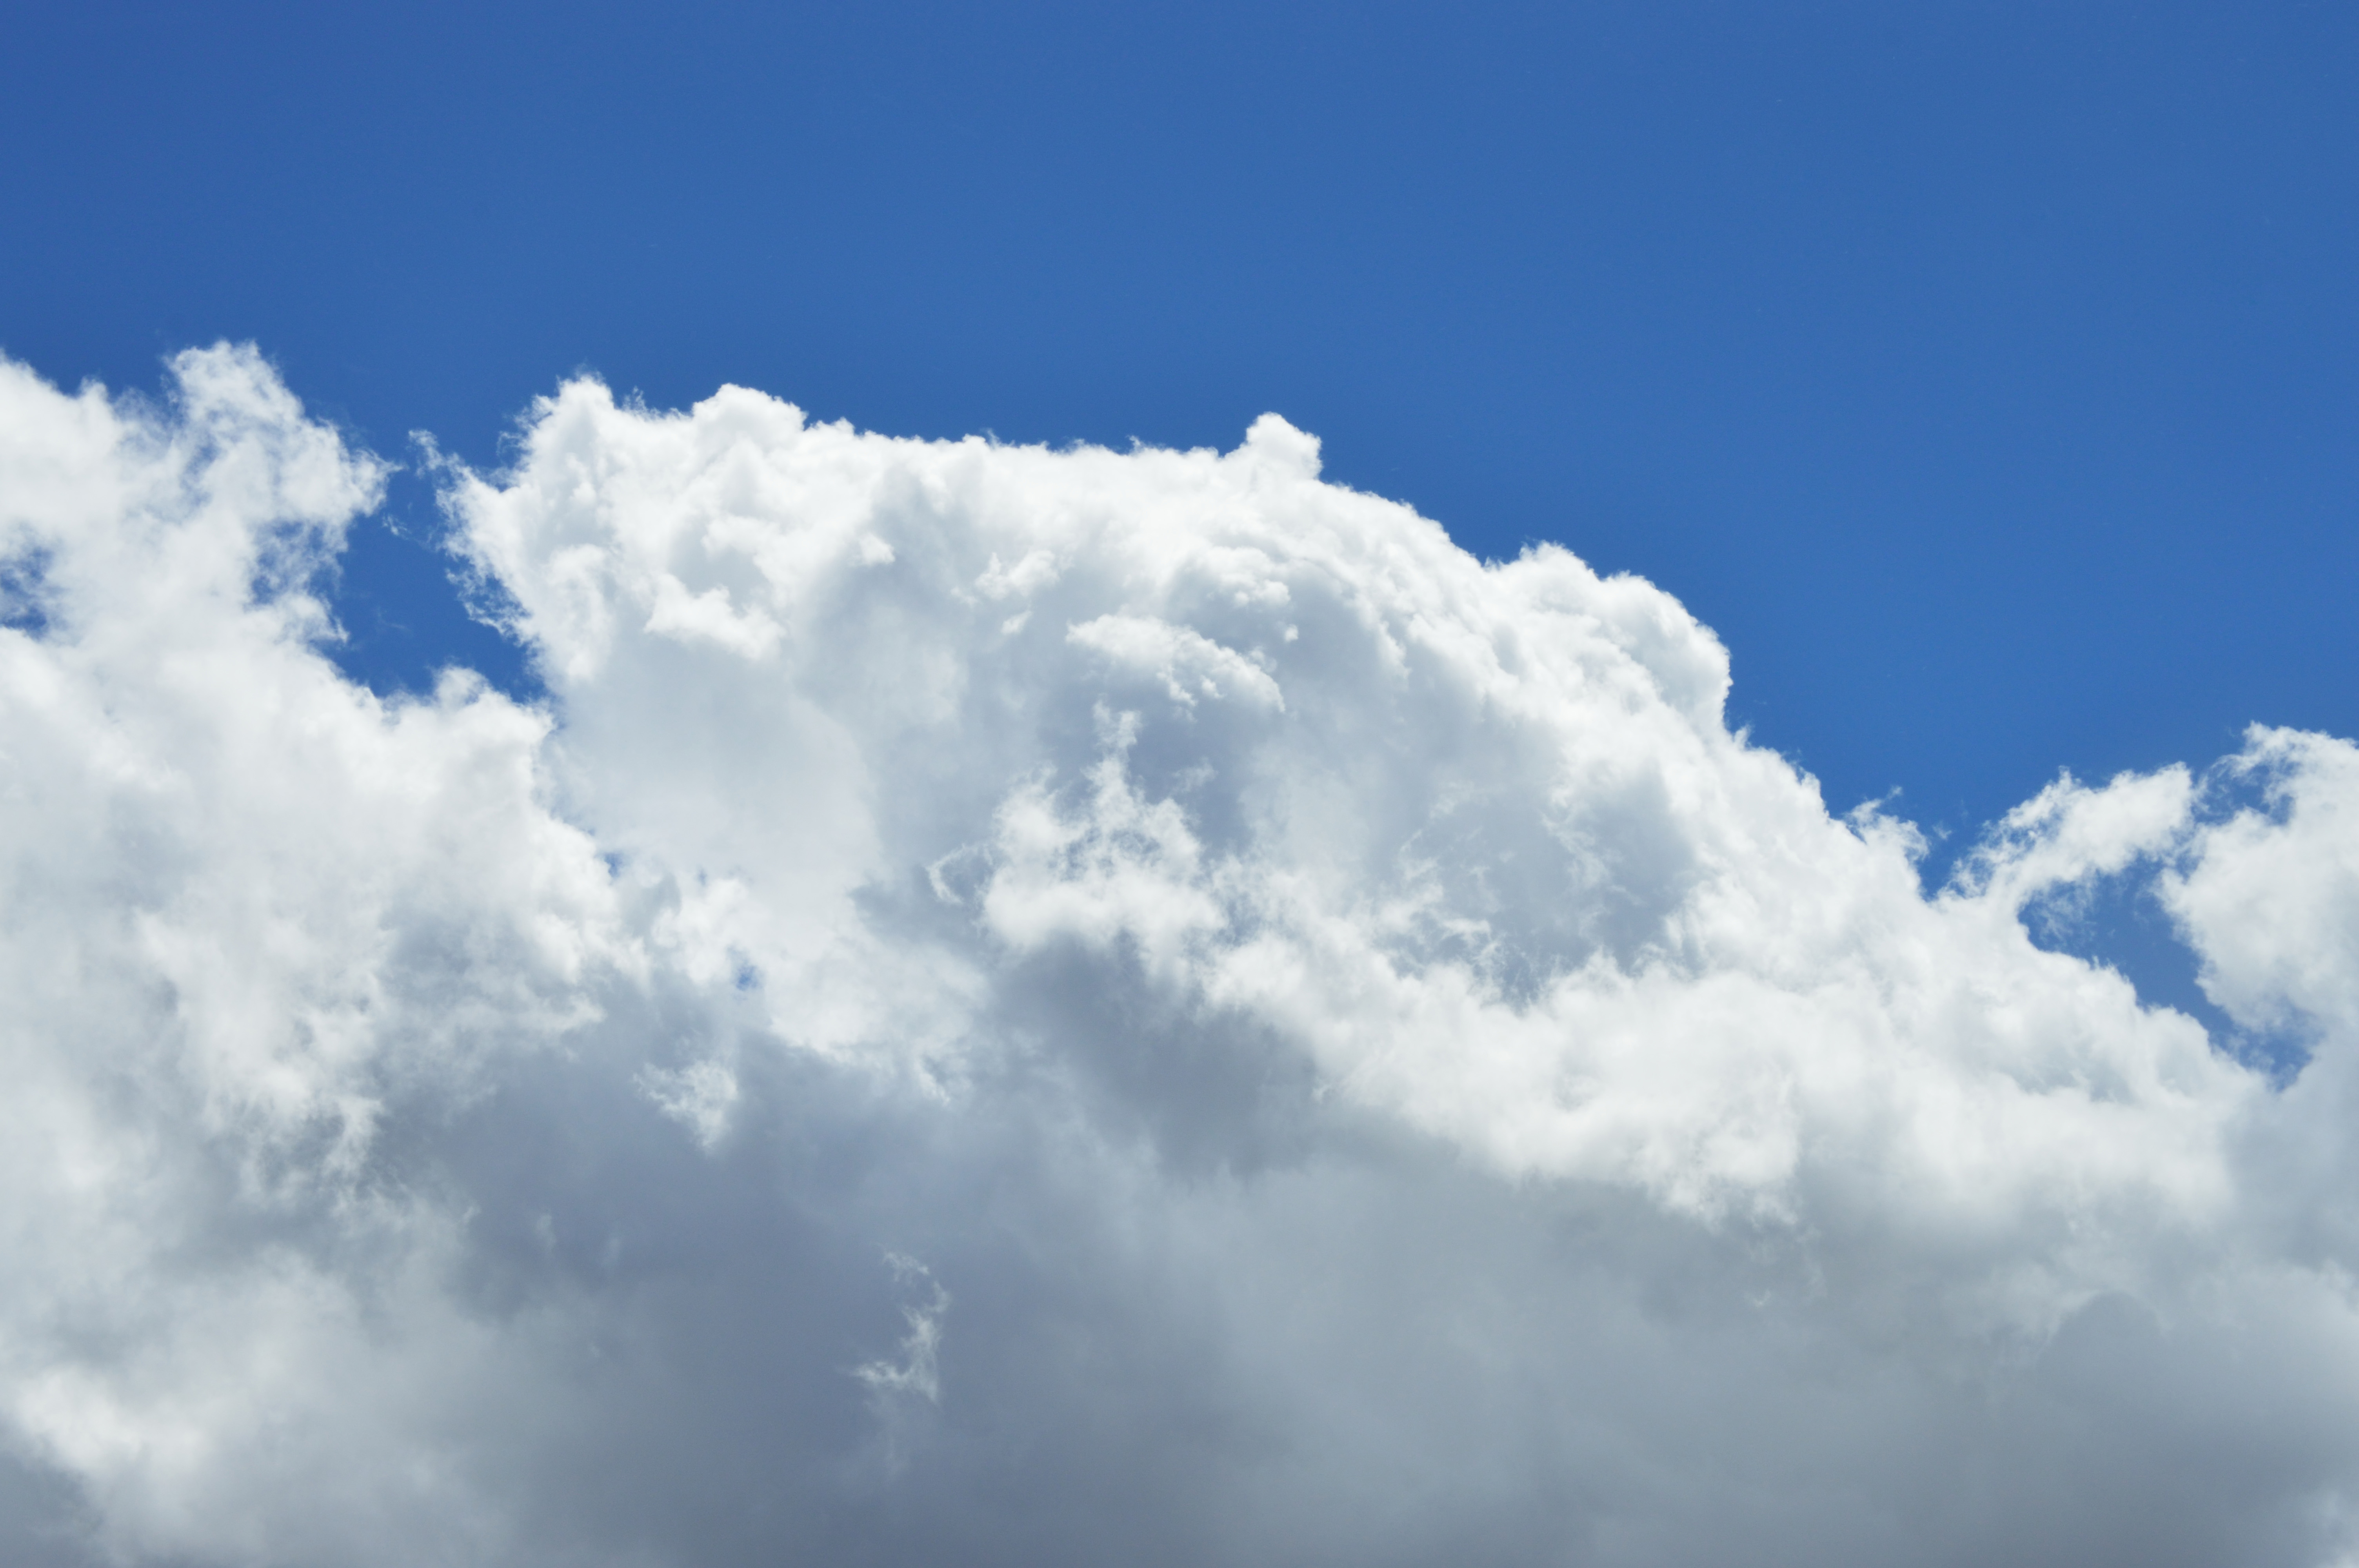
nature, light, cloud, sky, white, sunlight, cloudy, atmosphere, daytime, heaven, color, cumulus, blue, cloudscape, clouds, daylight, day, meteorological phenomenon, atmosphere of earth